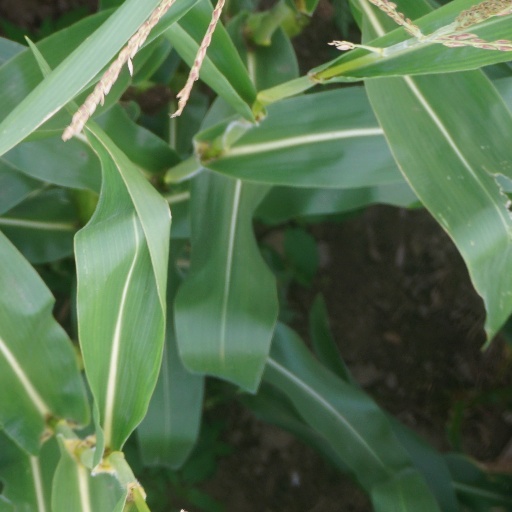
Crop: maize; corn